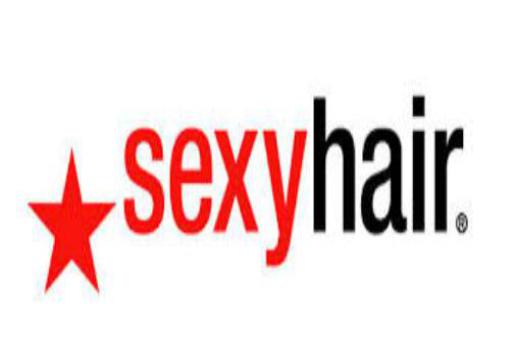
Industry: Necessities